Answer in natural language. Considering the relative positions, where is Window (highlighted by a red box) with respect to gray rectangular bed (highlighted by a blue box)? Choose between the following options: left or right
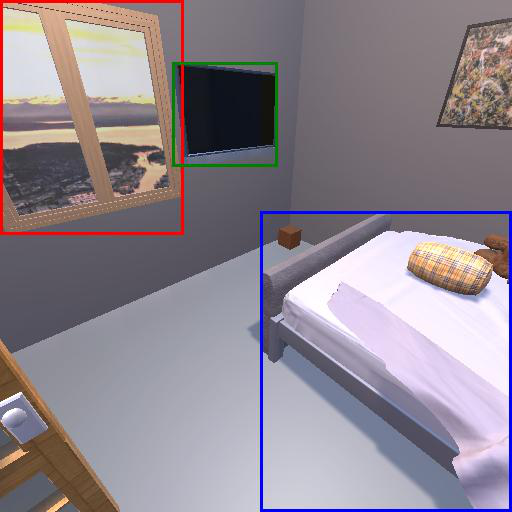
<answer>left</answer>